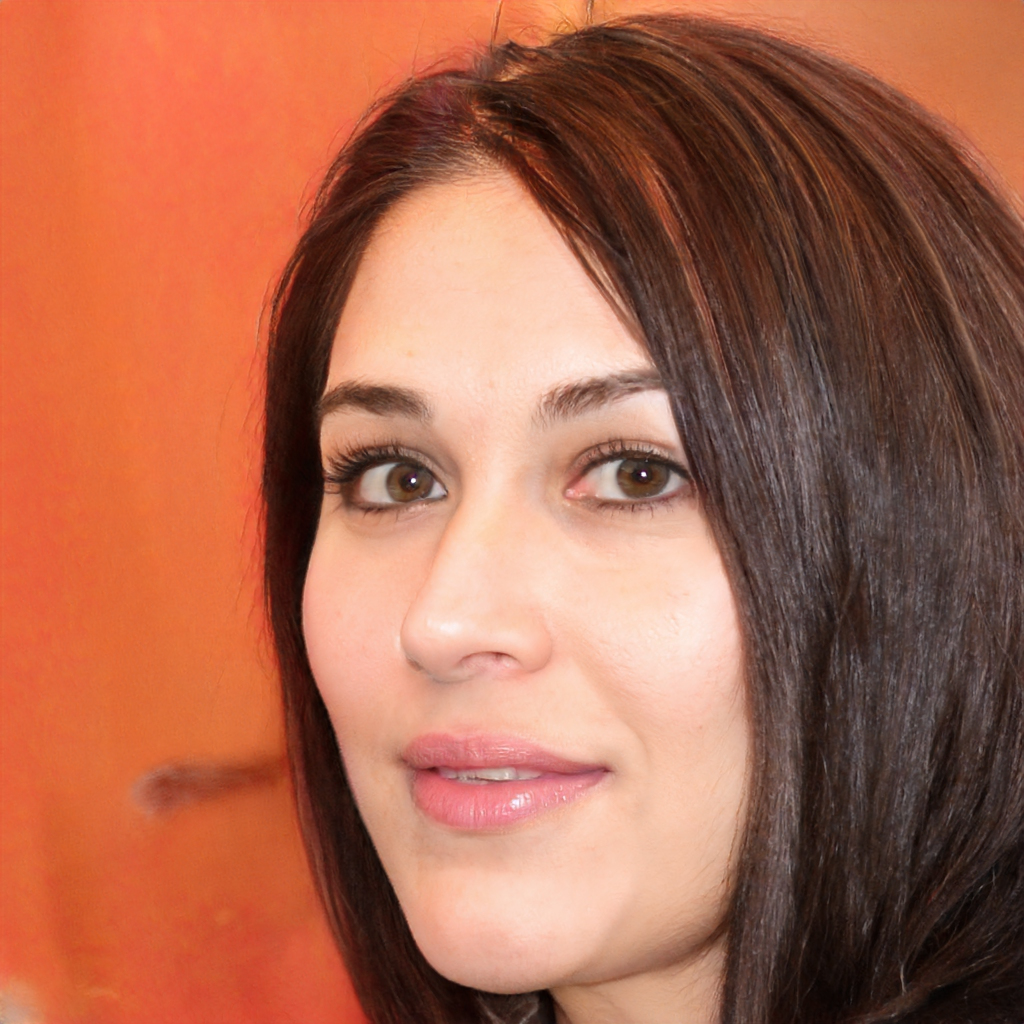
Gender: Female